Margaret Daum

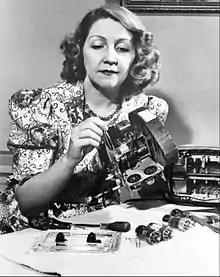
Margaret Daum

Margaret Daum (March 25, 1906 – February 23, 1977) was an American classical soprano.